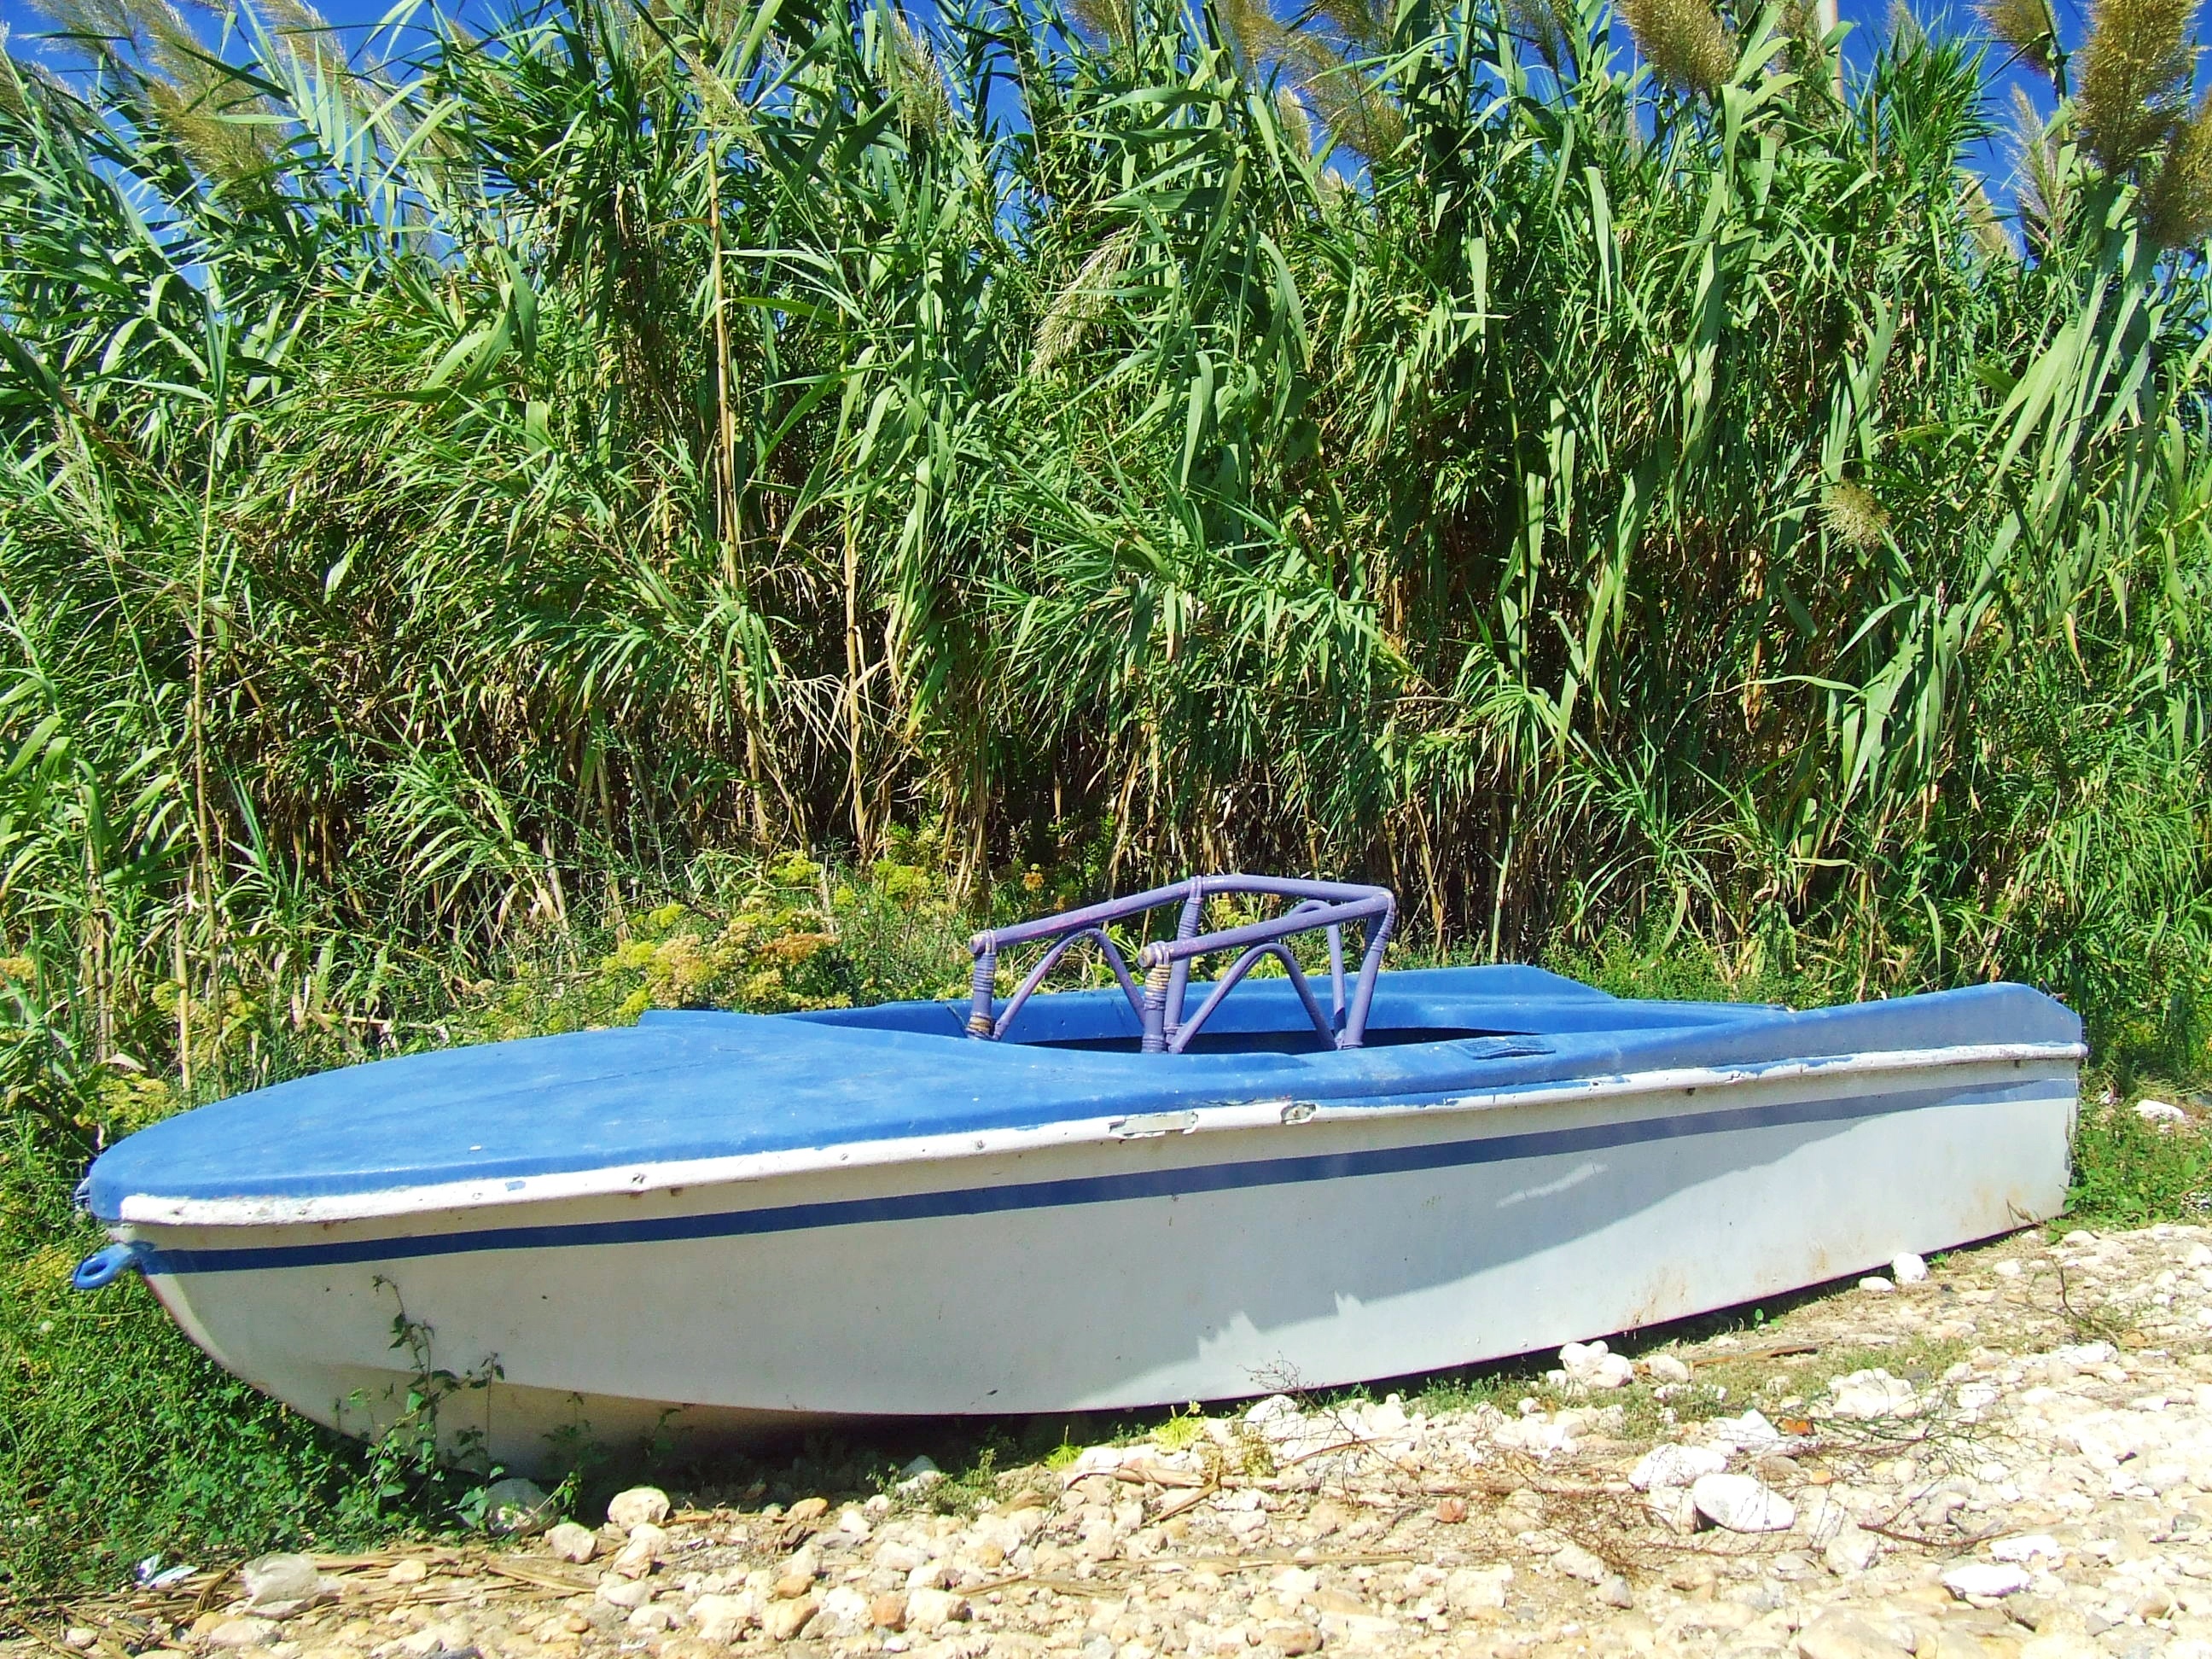
landscape, water, boat, summer, paddle, mediterranean, vessel, vehicle, blue, motorboat, nautical, boating, watercraft, rowing, bamboo, ecosystem, dinghy, skiff, watercraft rowing, bass boat